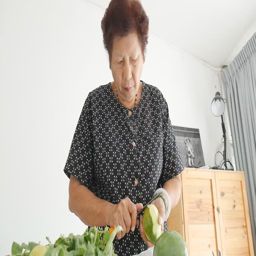
senior woman peeling a mango tropical fruit at home